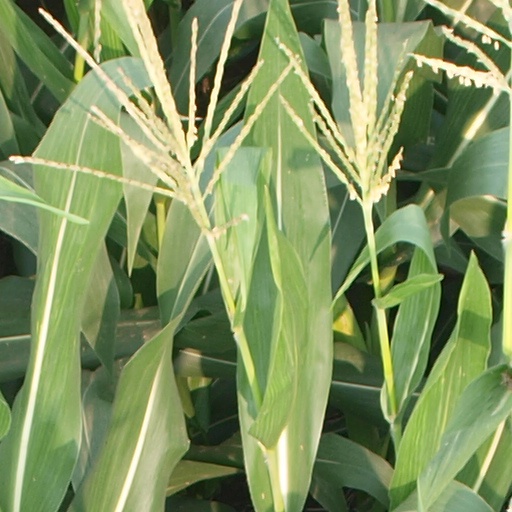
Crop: maize; corn